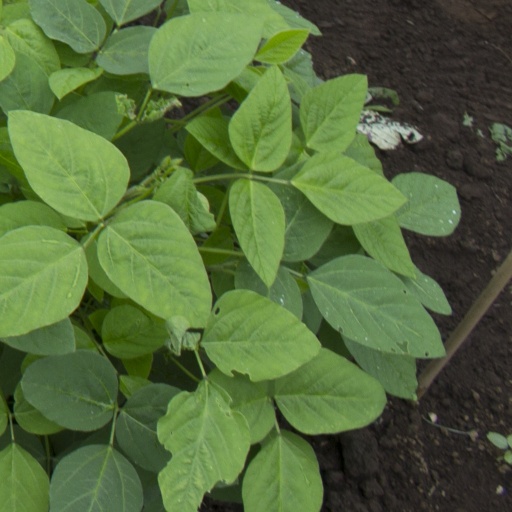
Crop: soybean